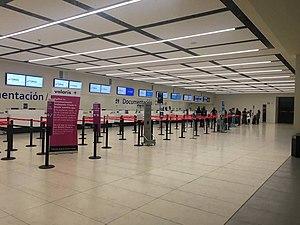
L'aéroport international Ponciano Arriaga ou aéroport international de San Luis Potosí, localisée dans la commune de Soledad de Graciano Sánchez, dans la Zone Métropolitaine de San Luis Potosí, dans l'État de San Luis Potosí, au centre du Mexique; il gère le trafic aérien national et international de San Luis Potosí.